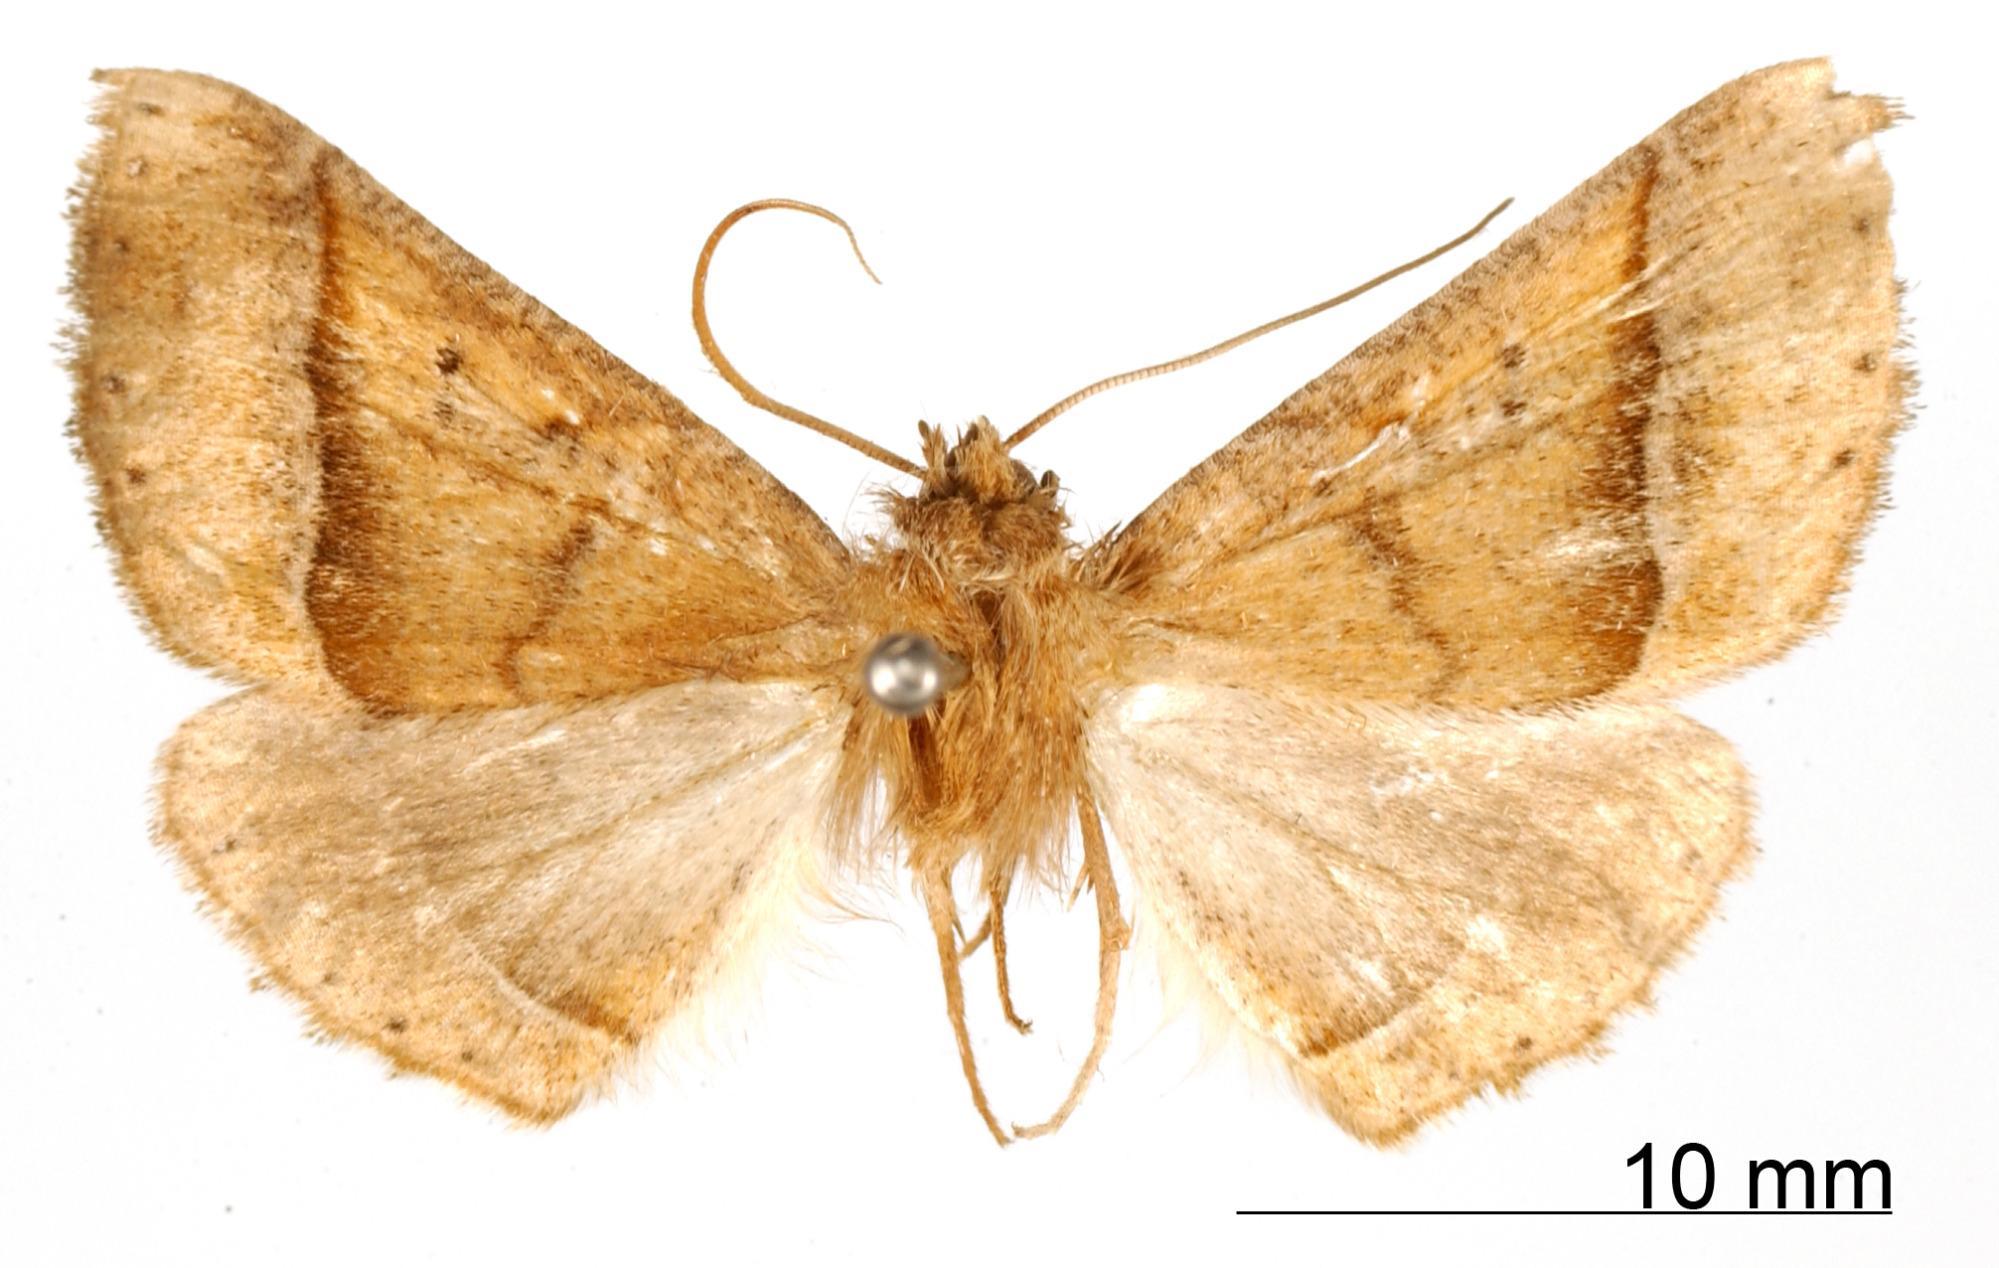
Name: Meticulodes rufaria
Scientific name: Meticulodes rufaria Dognin, 1906
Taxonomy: Animalia, Arthropoda, Insecta, Lepidoptera, Geometridae, Ennominae
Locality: Angasmarca, Peru, Peru